Polish Baltic Philharmonic

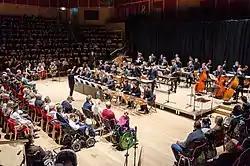
Vita Activa Orchestra

Polish Baltic F. Chopin Philharmonic was founded in 1945 as Gdańsk Symphony Orchestra. The inaugural concert took place on September 29 in Sopot. In 1949 it changed its name to Polish Baltic Philharmonic. In 1953 it was combined with opera department and changed into Polish Baltic Opera and Philharmonic (POiFB). After forming a new symphony orchestra in 1974, Baltic Philharmonic was transformed into independent Polish Baltic F. Chopin Philharmonic in 1993.